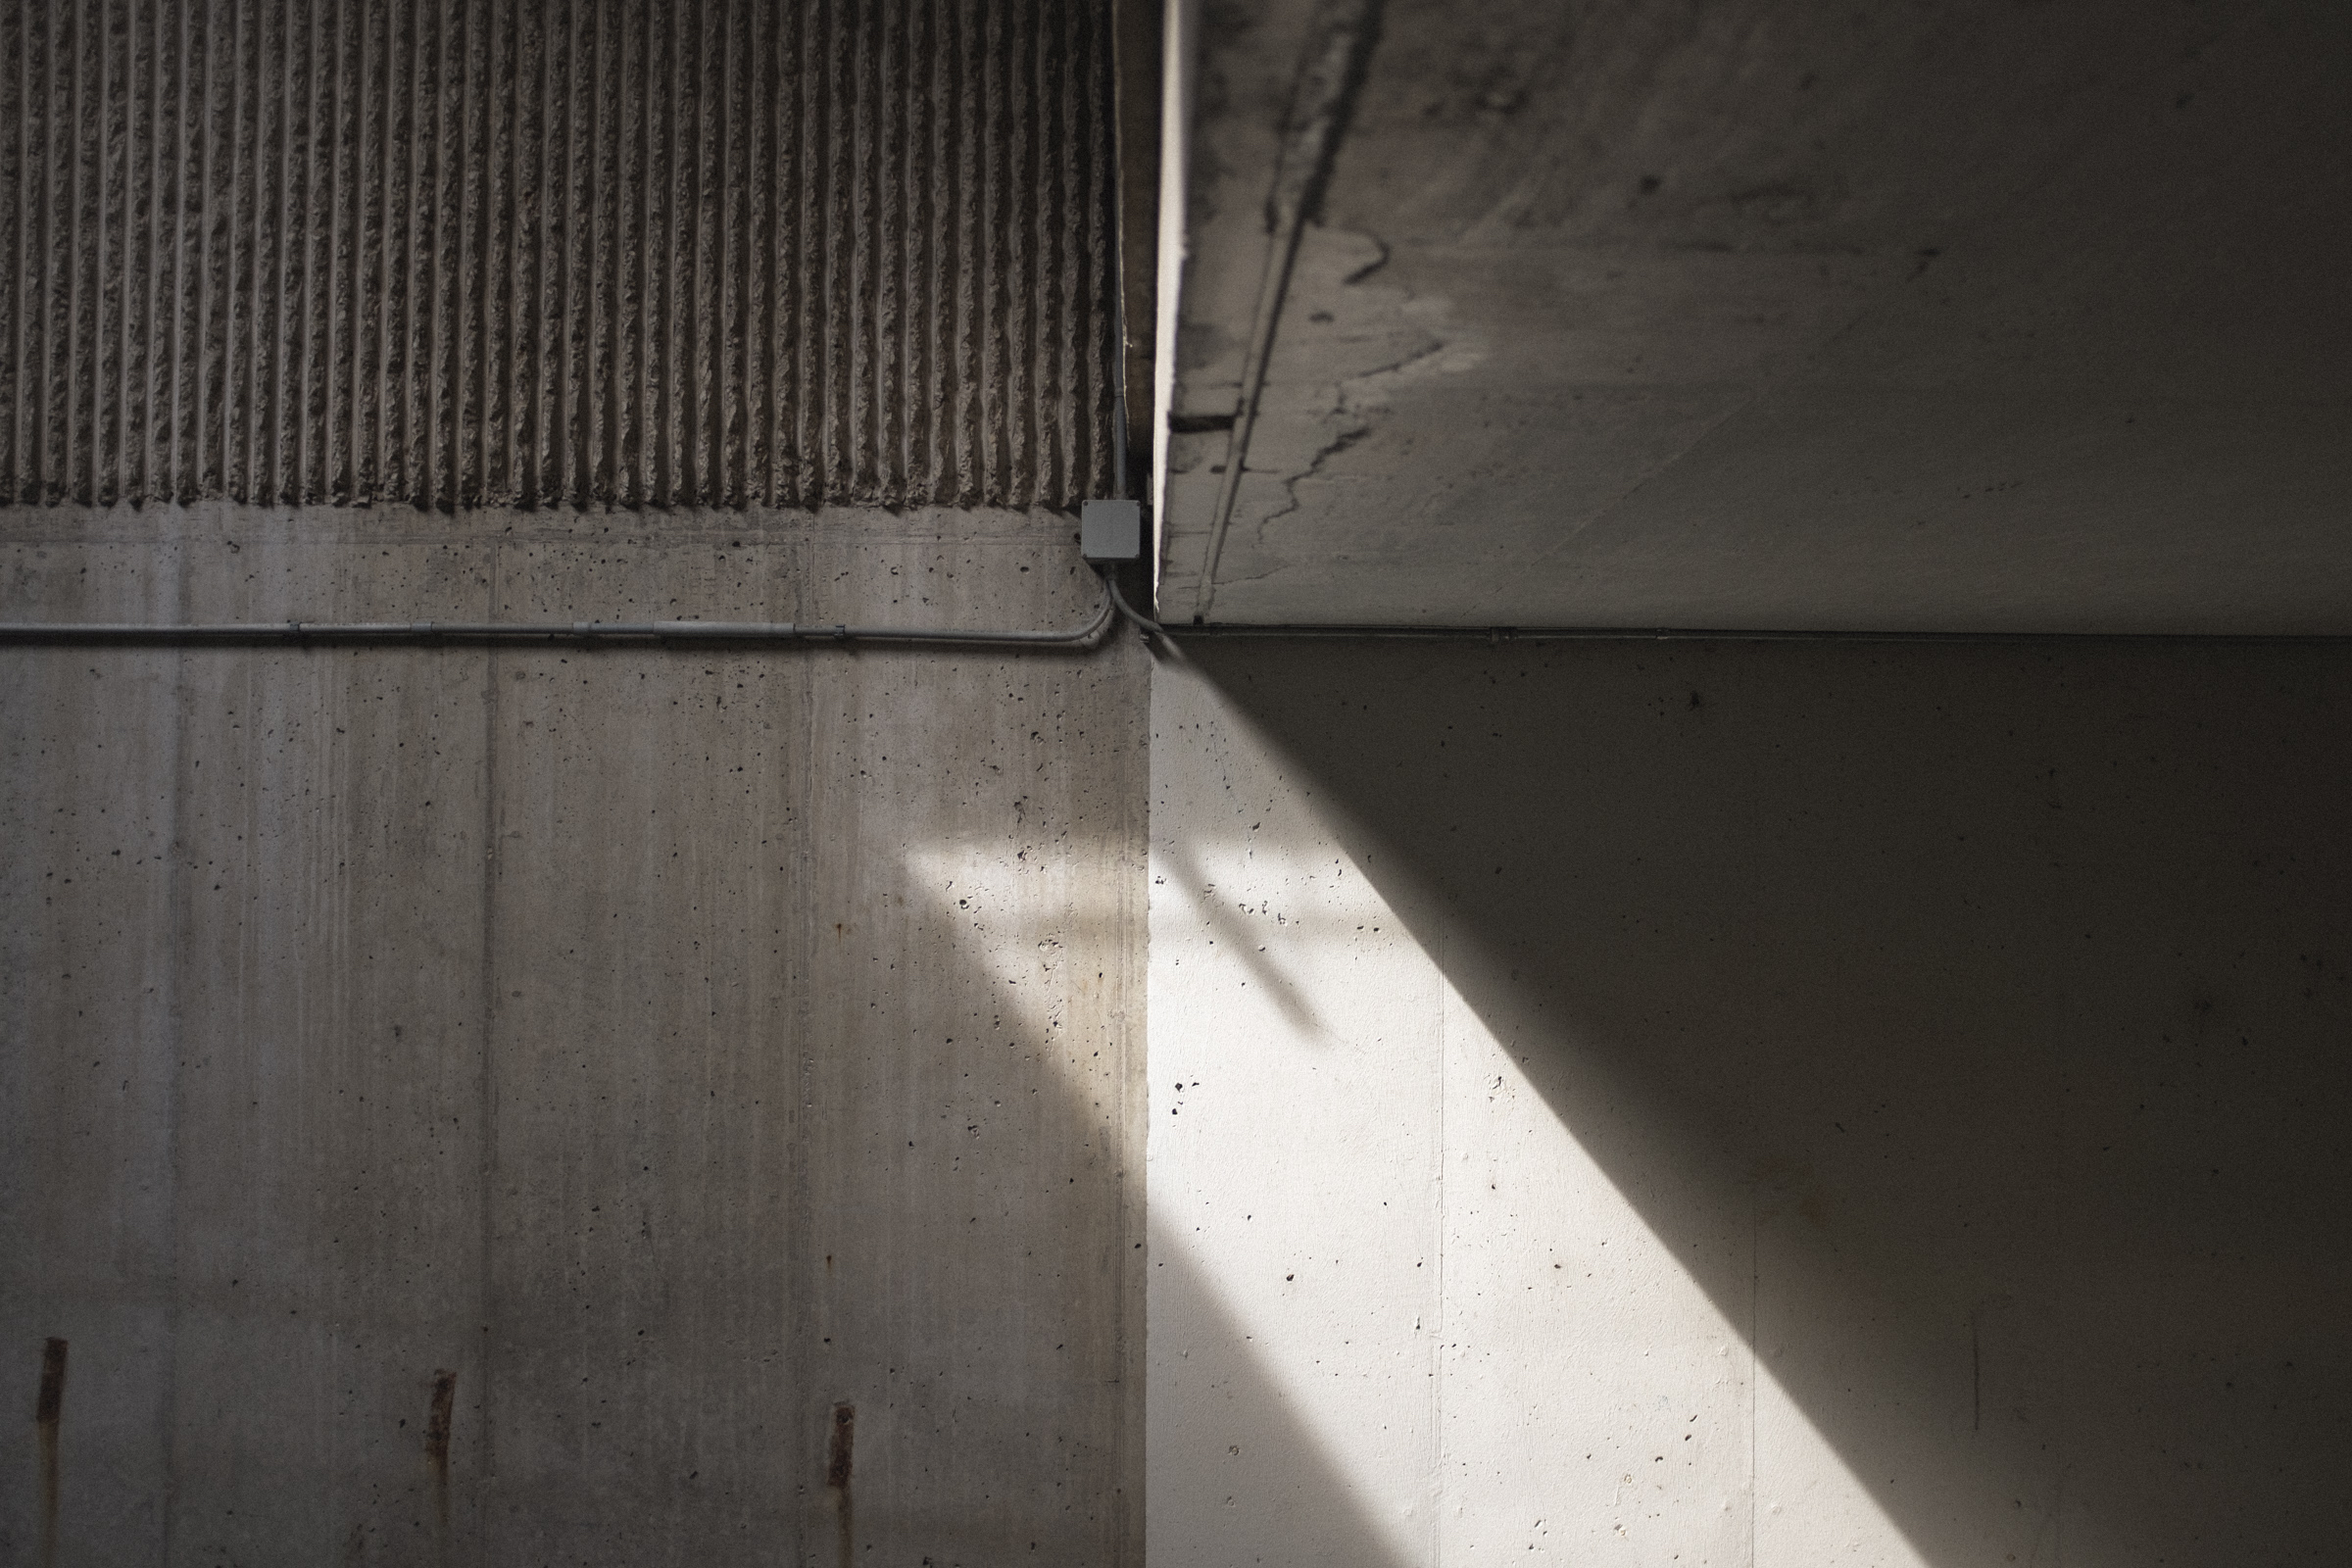
light, wood, white, house, floor, wall, ceiling, line, darkness, black, room, design, flooring, daylighting